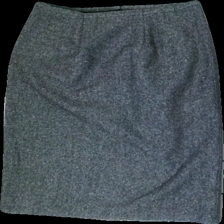
View: front
Type: Skirt
Category: Ladies
Brand: Missing
Colors: Grey
Material: Unknown
Cut: Regular
Price range: 50-100
Recommended usage: Reuse
Description: Grey skirt